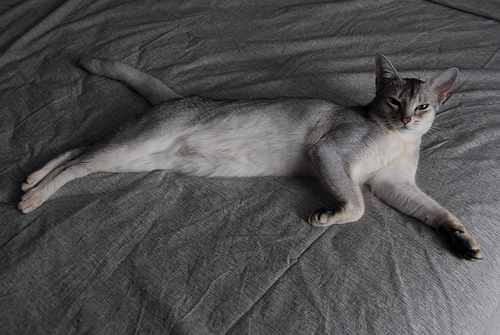
Breed: abyssinian